Obedjiwan

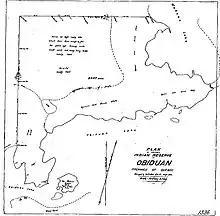
Map of the planned Indian Reserve of Obijuan (Obedjiwan) in 1914

In 1825, the Hudson's Bay Company (HBC) and the King's Posts Company established trading posts on Lake Obedjiwan, that quickly attracted indigenous hunters not only from the area, but also from the eastern James Bay and the upper Ottawa River regions. In 1840, the Hudson's Bay Company deserted Lake Obedjiwan and settled at Kikendatch Lake (now Kikendatch Bay at the outlet of Gouin Reservoir). Yet in 1911, the HBC transferred its Kikendatch Post back to Lake Obedjiwan, causing the Atikamekw also to return to the area. The HBC wanted to move away from competing dealers who undermined its trade at Kikendatch while the Atikamekw liked to avoid Europeans who became more and more numerous in the south. At that time, there was still no real settlement although the Oblates built a chapel in 1916, which was located on the left bank of the Saint-Maurice River opposite of the HBC Post, separated by the Obedjiwan Narrows.